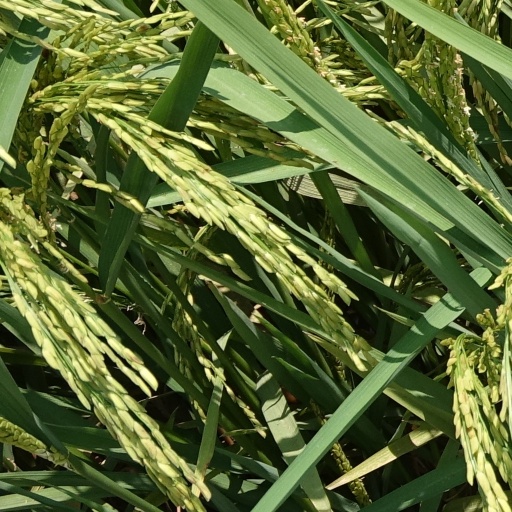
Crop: rice